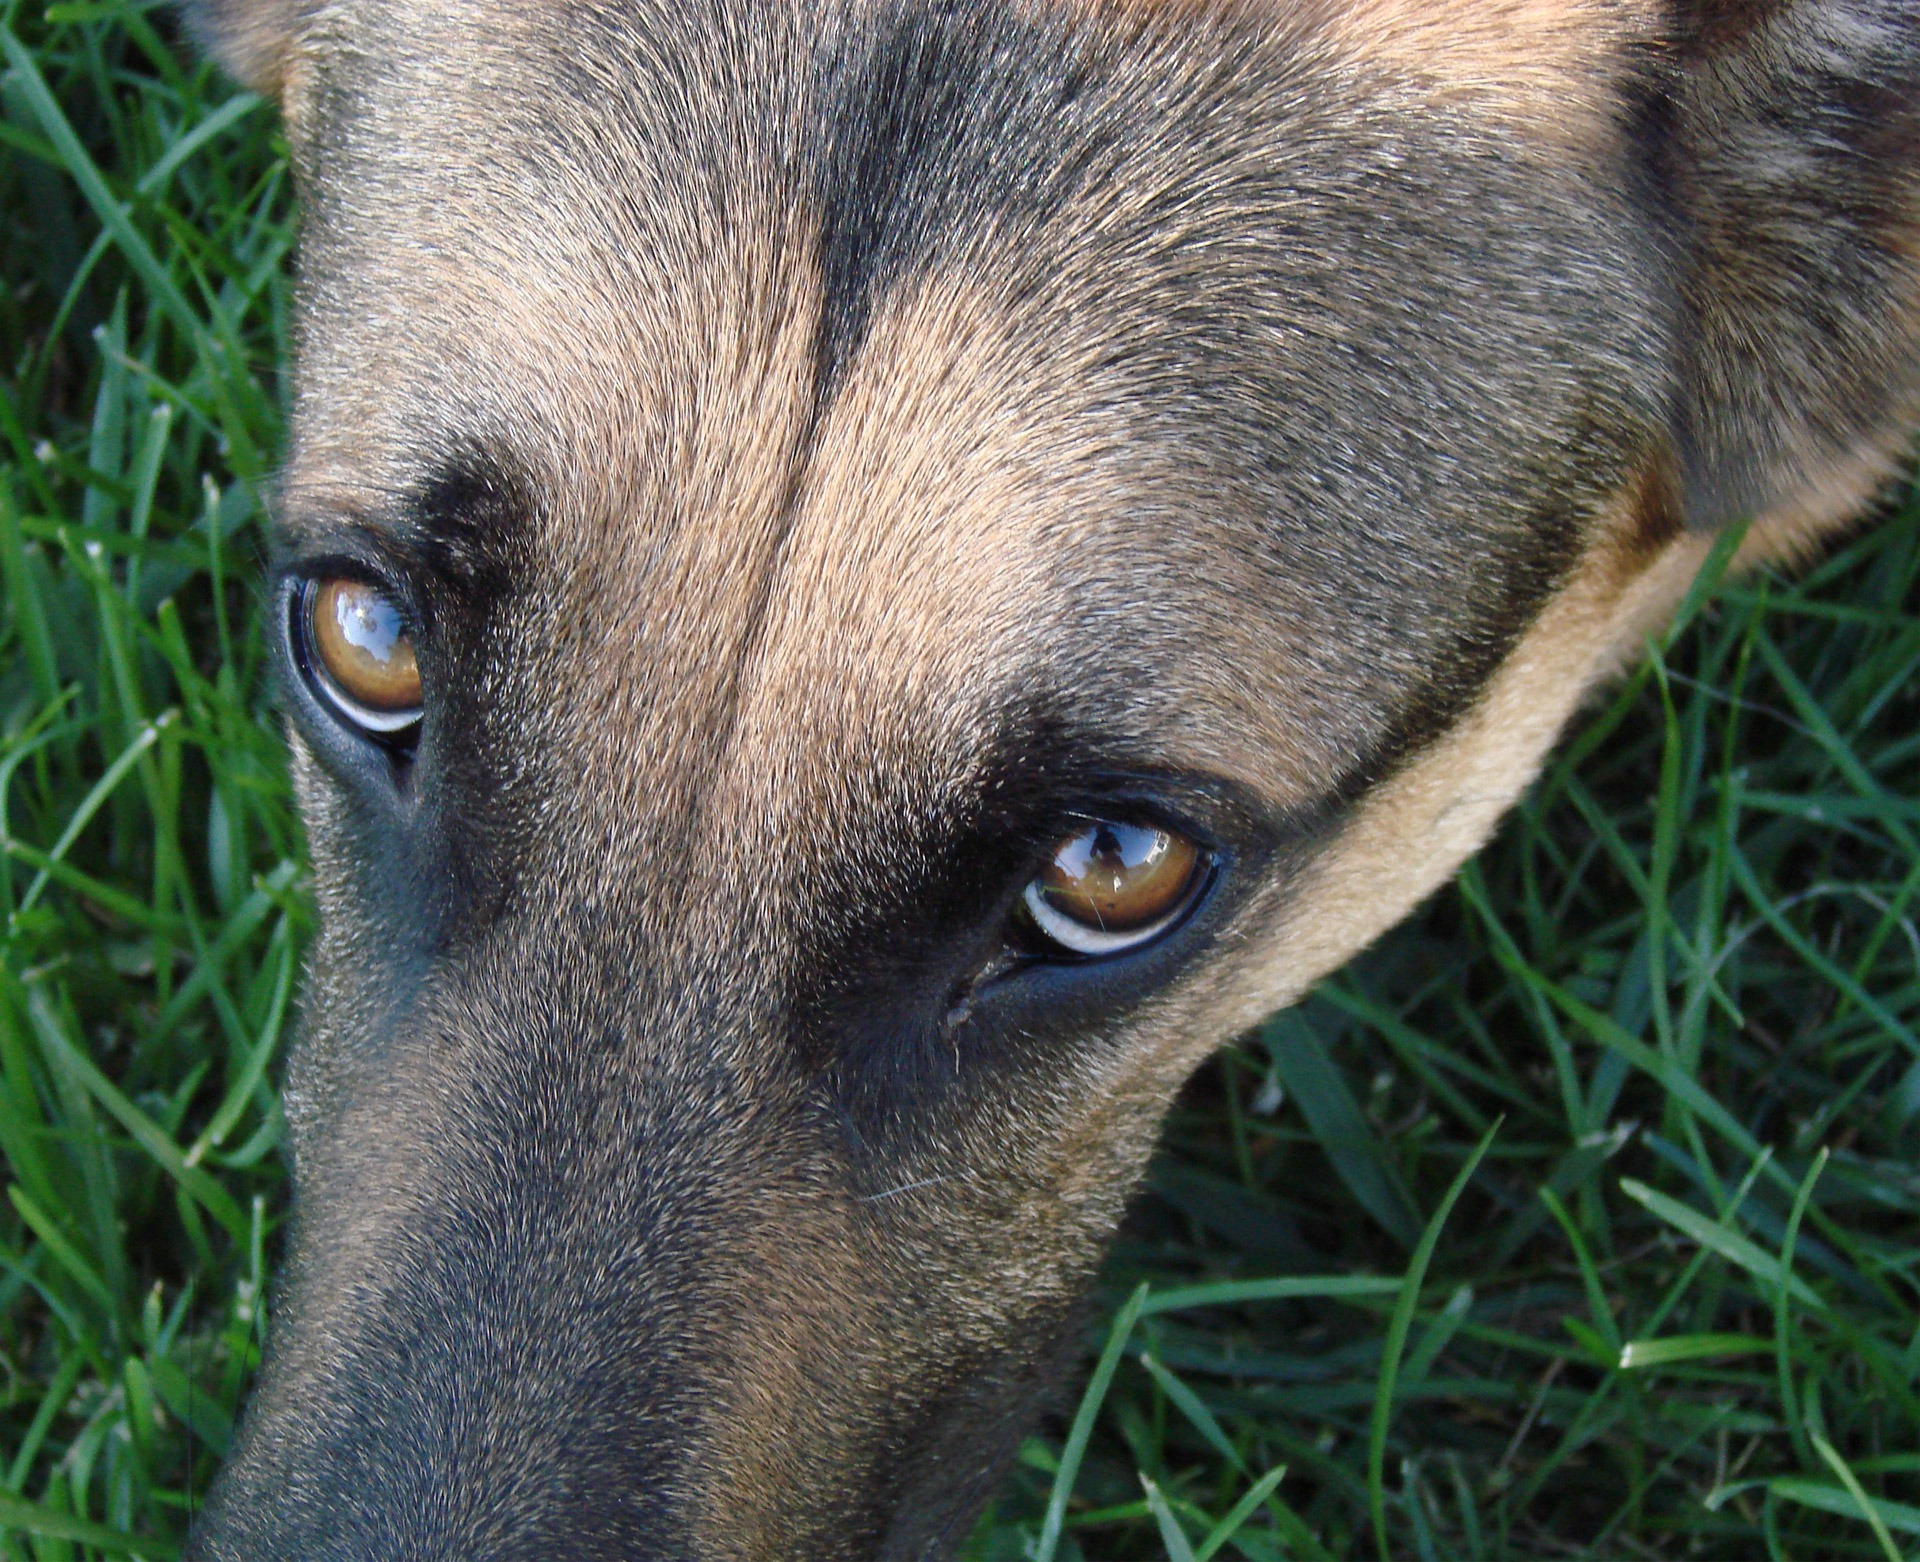
grass, puppy, dog, animal, wildlife, mammal, fauna, german shepherd, close up, outdoors, vertebrate, resting, street dog, dog like mammal